Dutch Golden Age painting

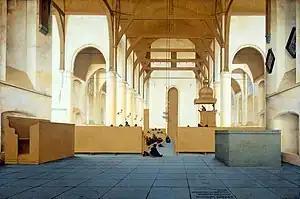
Pieter Jansz Saenredam, "Assendelft Church", 1649, with the gravestone of his father in the foreground

The same painters often painted works in a very different spirit of housewives or other women at rest in the home or at work – they massively outnumber similar treatments of men. In fact, working-class men going about their jobs are notably absent from Dutch Golden Age art, with landscapes populated by travellers and idlers but rarely tillers of the soil. Despite the Dutch Republic being the most important nation in international trade in Europe, and the abundance of marine paintings, scenes of dock workers and other commercial activities are very rare. This group of subjects was a Dutch invention, reflecting the cultural preoccupations of the age, and was to be adopted by artists from other countries, especially France, in the two centuries following.